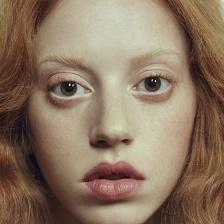
Label: faces